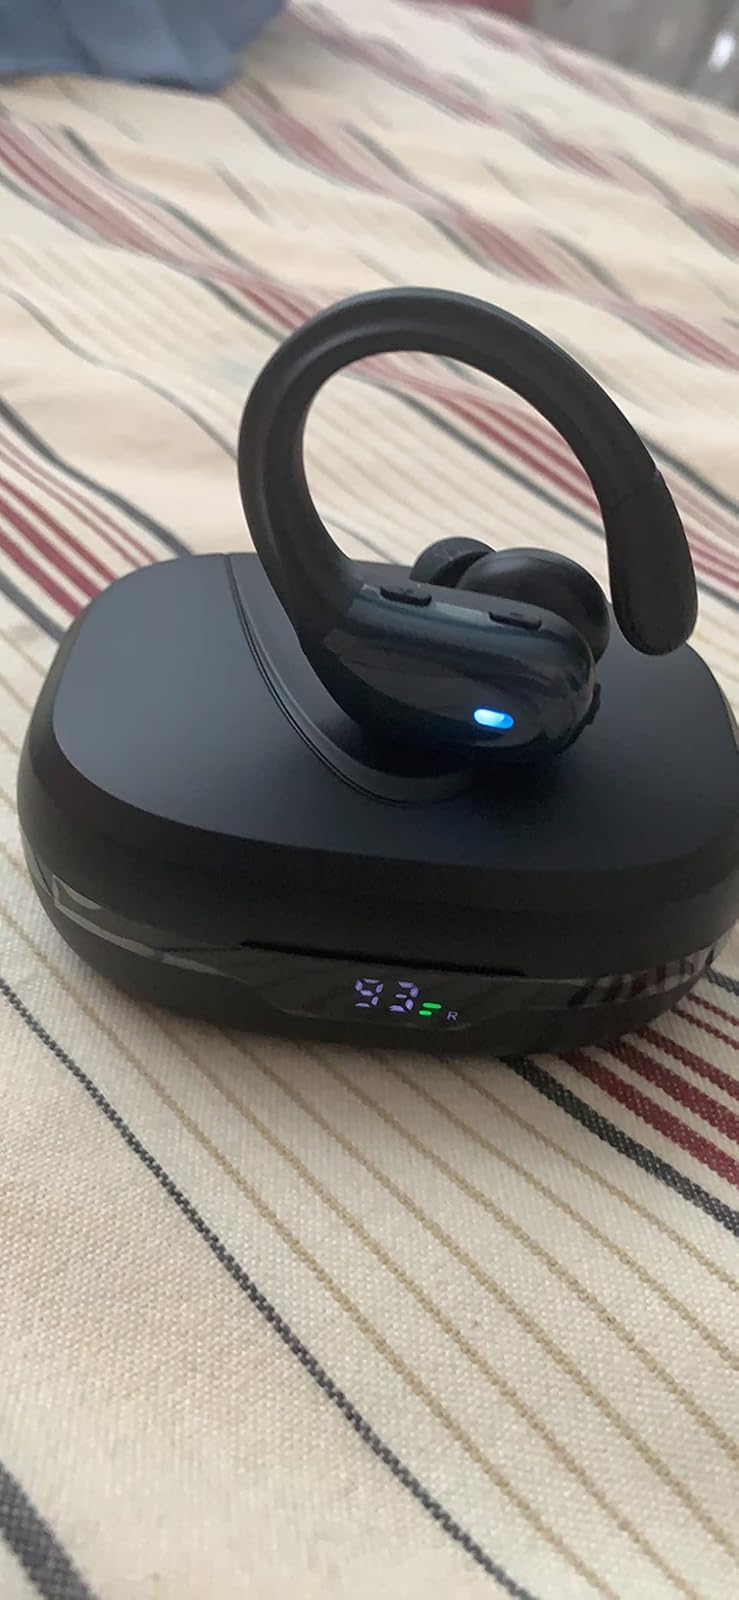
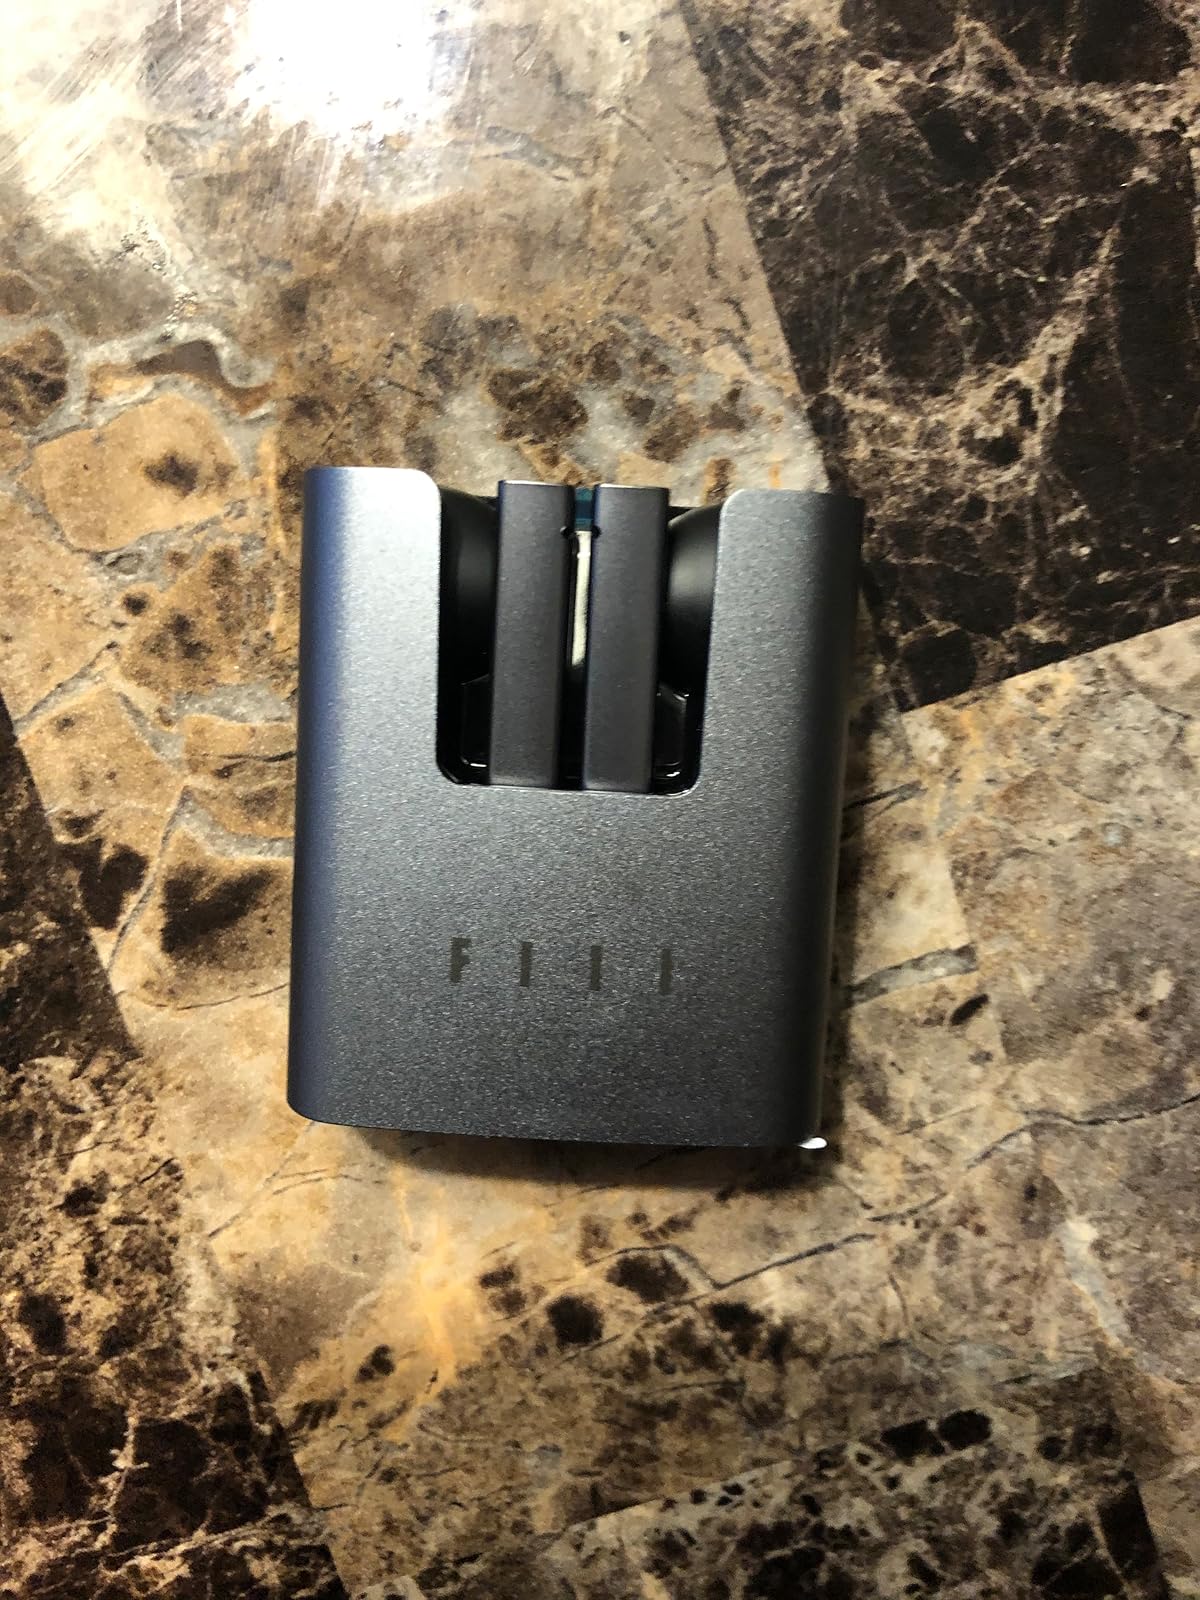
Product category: earbuds
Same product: no